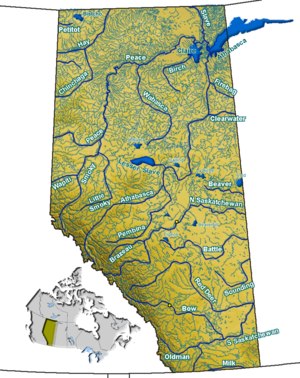
Le lac Bistcho est une étendue d'eau situé au nord-ouest de la province canadienne de l'Alberta.
Cet article recense la liste des lacs du Canada. Le Canada est réputé pour posséder un très grand nombre de lacs ; le nombre de lacs dont la superficie dépasse 3 km² est estimé à 31 190 par l'Atlas du Canada et il n'existe aucune estimation pour le nombre de lacs plus petits.
Les rivières de l'Alberta se déversent dans trois différents plans d'eau, l'océan Arctique, la baie d'Hudson et le Golfe du Mexique. La province d'Alberta est située immédiatement à l'est du Continental Divide, ainsi aucune des rivières d'Alberta ne se déverse dans l'océan Pacifique.